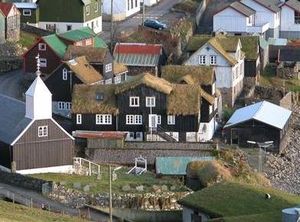
Grønt tag
Mange huse med torvtage (grønne tage) kan ses i byen Bøur på Færøerne.
Grønt tag er benævnelsen for tagkonstruktioner, der har et vækstlag af planter/græs som beklædning. Fordelen ved denne type beklædninger i forhold til traditionelle materialer er, at det kan medvirke til et mere behageligt indeklima.